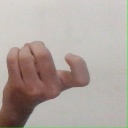
अक्षर: ज